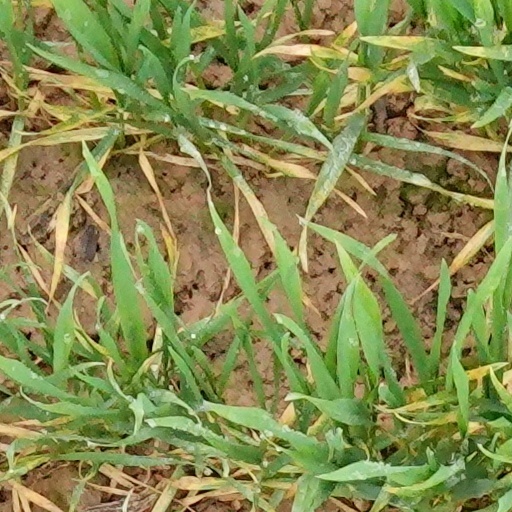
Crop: wheat